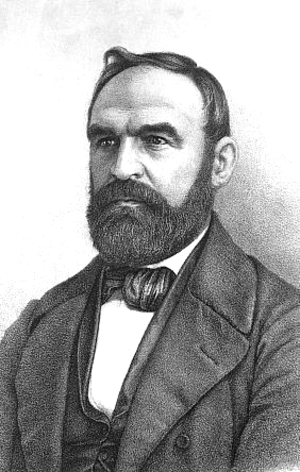
Heinrich Zollinger est un explorateur et un botaniste suisse, né en 1818 et mort en 1859.